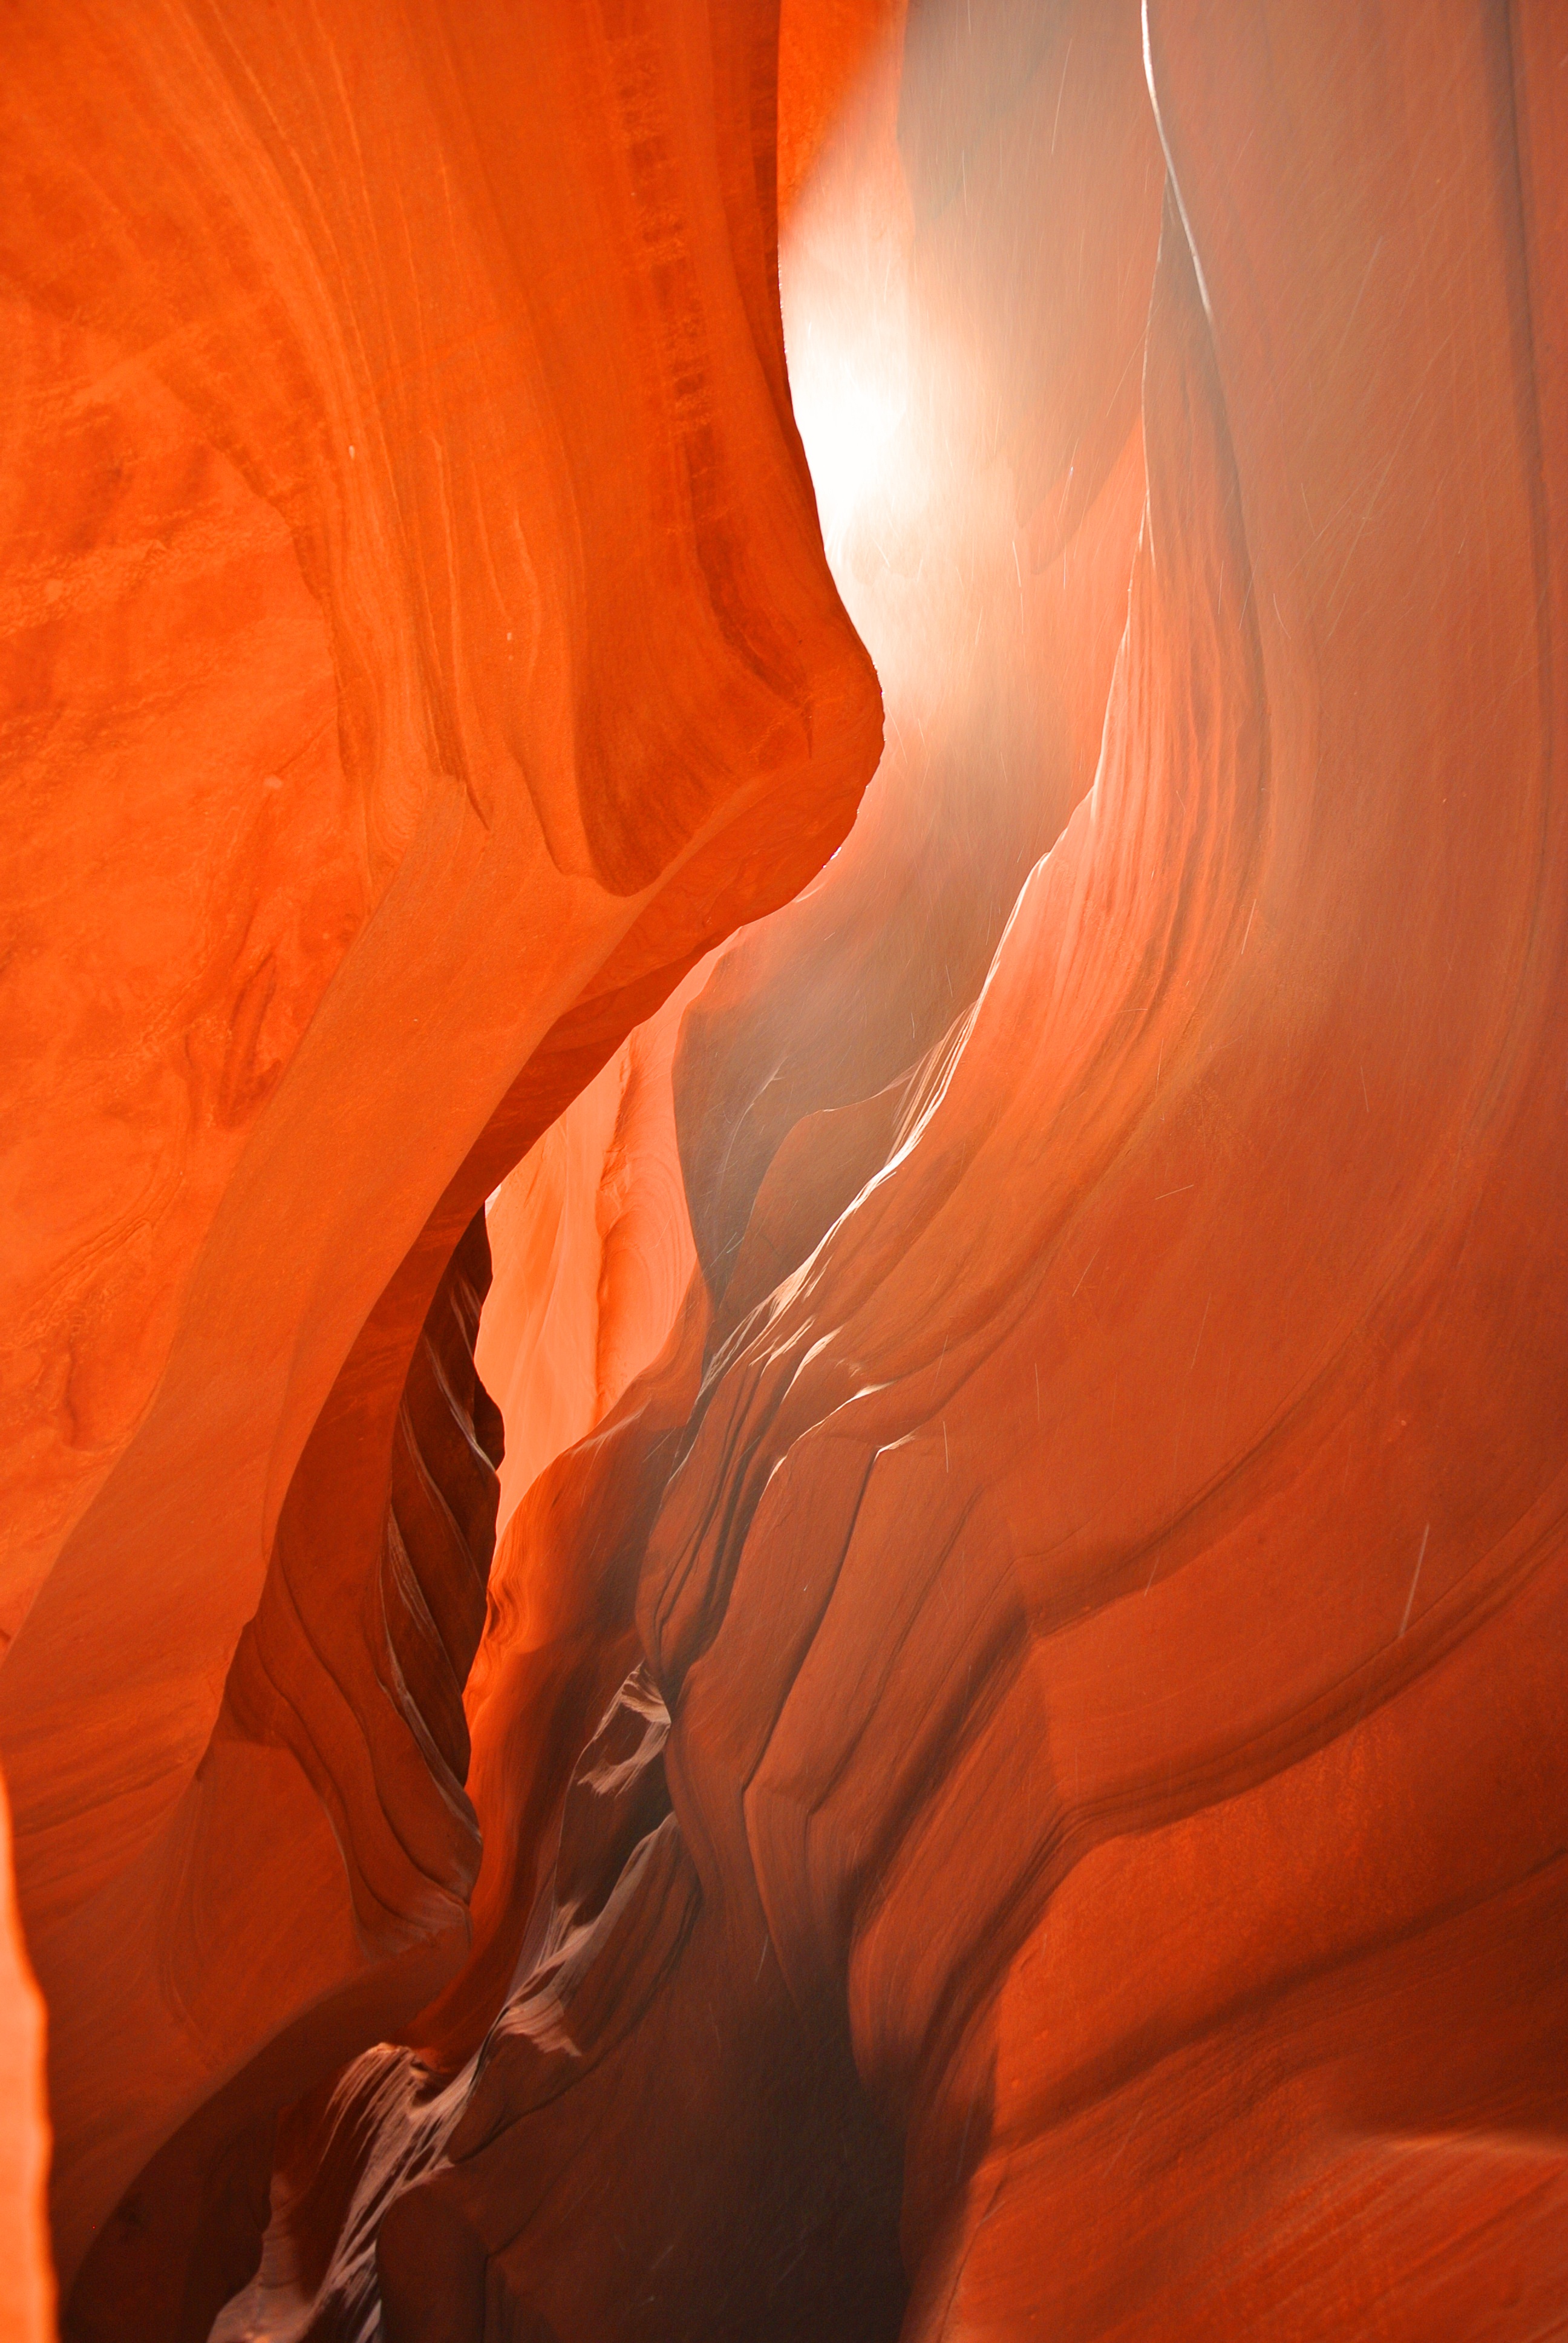
nature, rock, light, sun, stone, formation, cave, usa, gorge, canyon, arizona, antelope canyon, temple, navajo, sunbeam, landform, sand stone, lake powell, upper antelope canyon